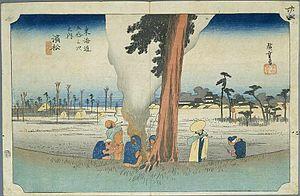
Hamamatsu-juku était la vingt-neuvième des cinquante-trois stations du Tōkaidō. Elle est située à Hamamatsu, préfecture de Shizuoka au Japon.